John Matsko (American football coach)

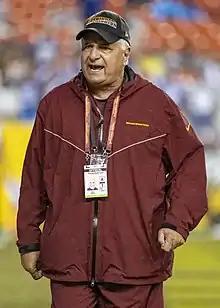
Matsko with the Washington Football Team in 2021

John Matsko (born February 2, 1951) is an American football offensive line coach who coached for several college football and National Football League (NFL) teams.